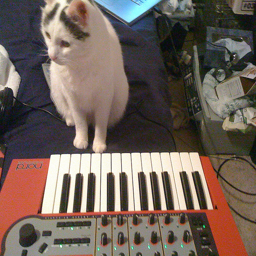
A white cat sitting in front of a synthesizer.
A cat sitting on a bed near a piano keyboard.
A white cat sitting in front of a keyboard.
A white cat sits near a red mini piano keyboard.
Black and white cat sitting by a red keyboard.